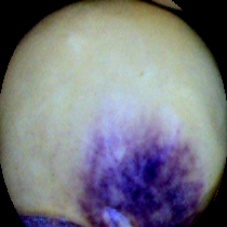
Label: Spotted